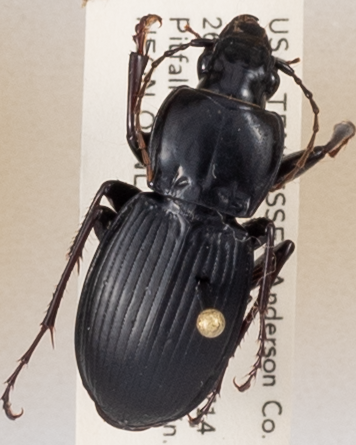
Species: Cyclotrachelus sigillatus
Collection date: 2018-09-27
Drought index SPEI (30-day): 1.69
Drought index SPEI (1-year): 0.63
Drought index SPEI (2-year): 0.54